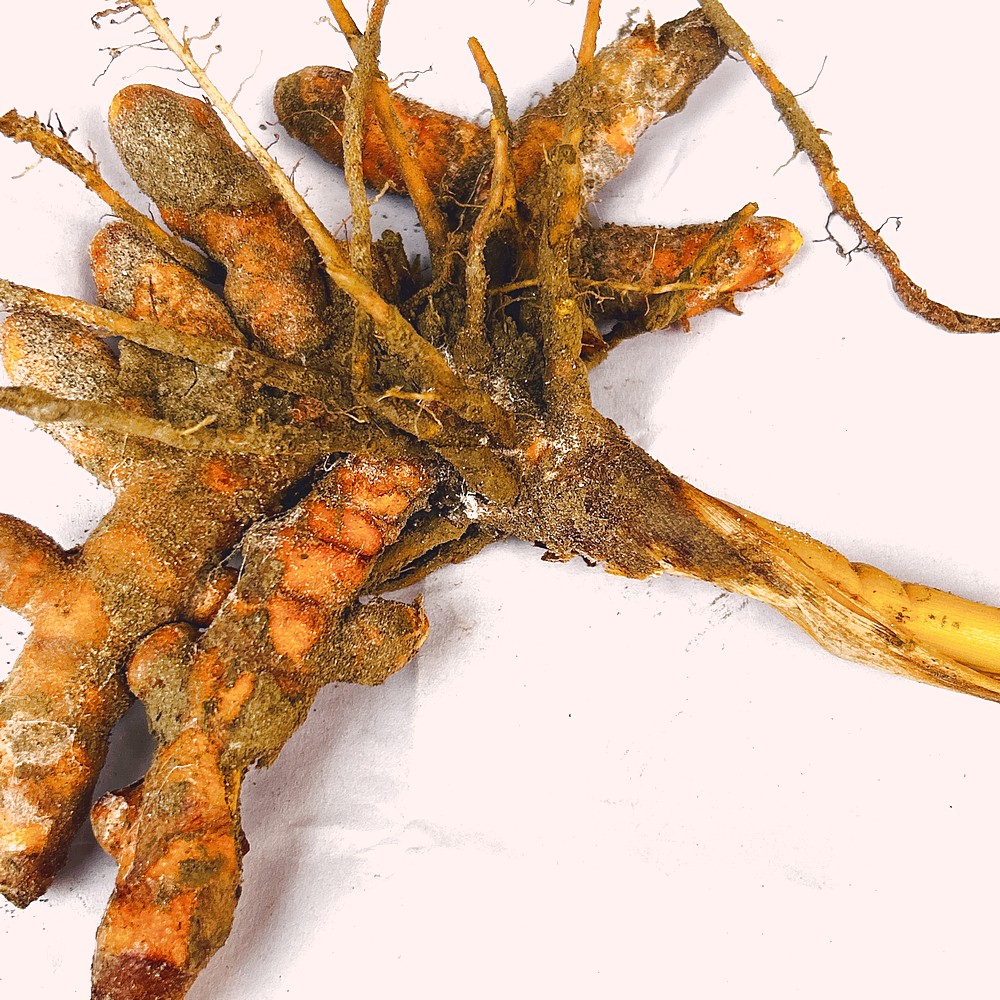
Label: Rhizome Healthy Root